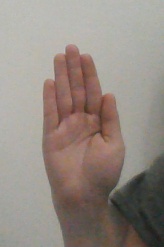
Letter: seen